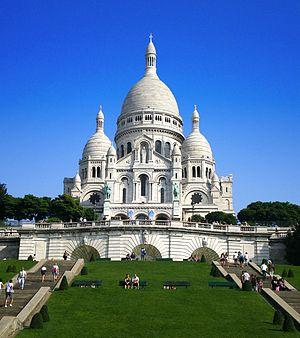
Paris [pa.ʁi] est la ville la plus peuplée et la capitale de la France.
La basilique du Sacré-Cœur de Montmartre, dite du Vœu national, située au sommet de la butte Montmartre, dans le quartier de Clignancourt du 18ᵉ arrondissement de Paris, est un édifice religieux parisien majeur, « sanctuaire de l'adoration eucharistique et de la miséricorde divine » et propriété de l'archidiocèse de Paris.
Cet article recense les églises en France les plus hautes.